Women in the world wars

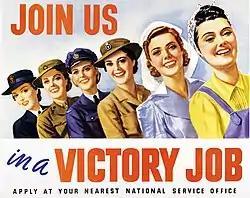
In many nations women were encouraged to join female branches of the armed forces or participate in industrial or farm work.

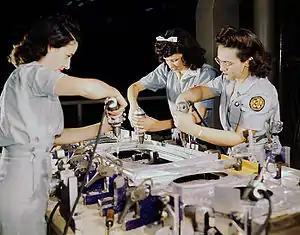
A wing bulkhead being drilled at Consolidated Aircraft Corporation in Texas, October 1942

In Great Britain just before World War I, there were 24 million adult women, and 1.7 million worked in domestic service, 200,000 worked in the textile manufacturing industry, 600,000 worked in the clothing trades, 500,000 worked in commerce, and 260,000 worked in local and national government, including teaching. The British textile and clothing trades, in particular, employed far more women than men and were regarded as 'women's work.' By 1914 nearly. 5.09 million out of the 23.8 million women in Britain were working. Thousands worked in munitions factories (see Canary Girl, Gretna Girls), offices, and large hangars to build aircraft. Women were also involved in knitting socks for the soldiers on the front, as well as other voluntary work, but as a matter of survival, women had to work for paid employment for the sake of their families. Many women worked as volunteers serving at the Red Cross, encouraged the sale of war bonds, or planted "victory gardens."